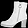
Label: Ankle boot